Buddhism in France

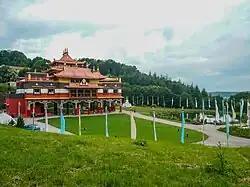
Lerab Ling, in Roqueredonde, Occitanie.

Buddhism is the third largest religion in France, after Christianity and Islam.